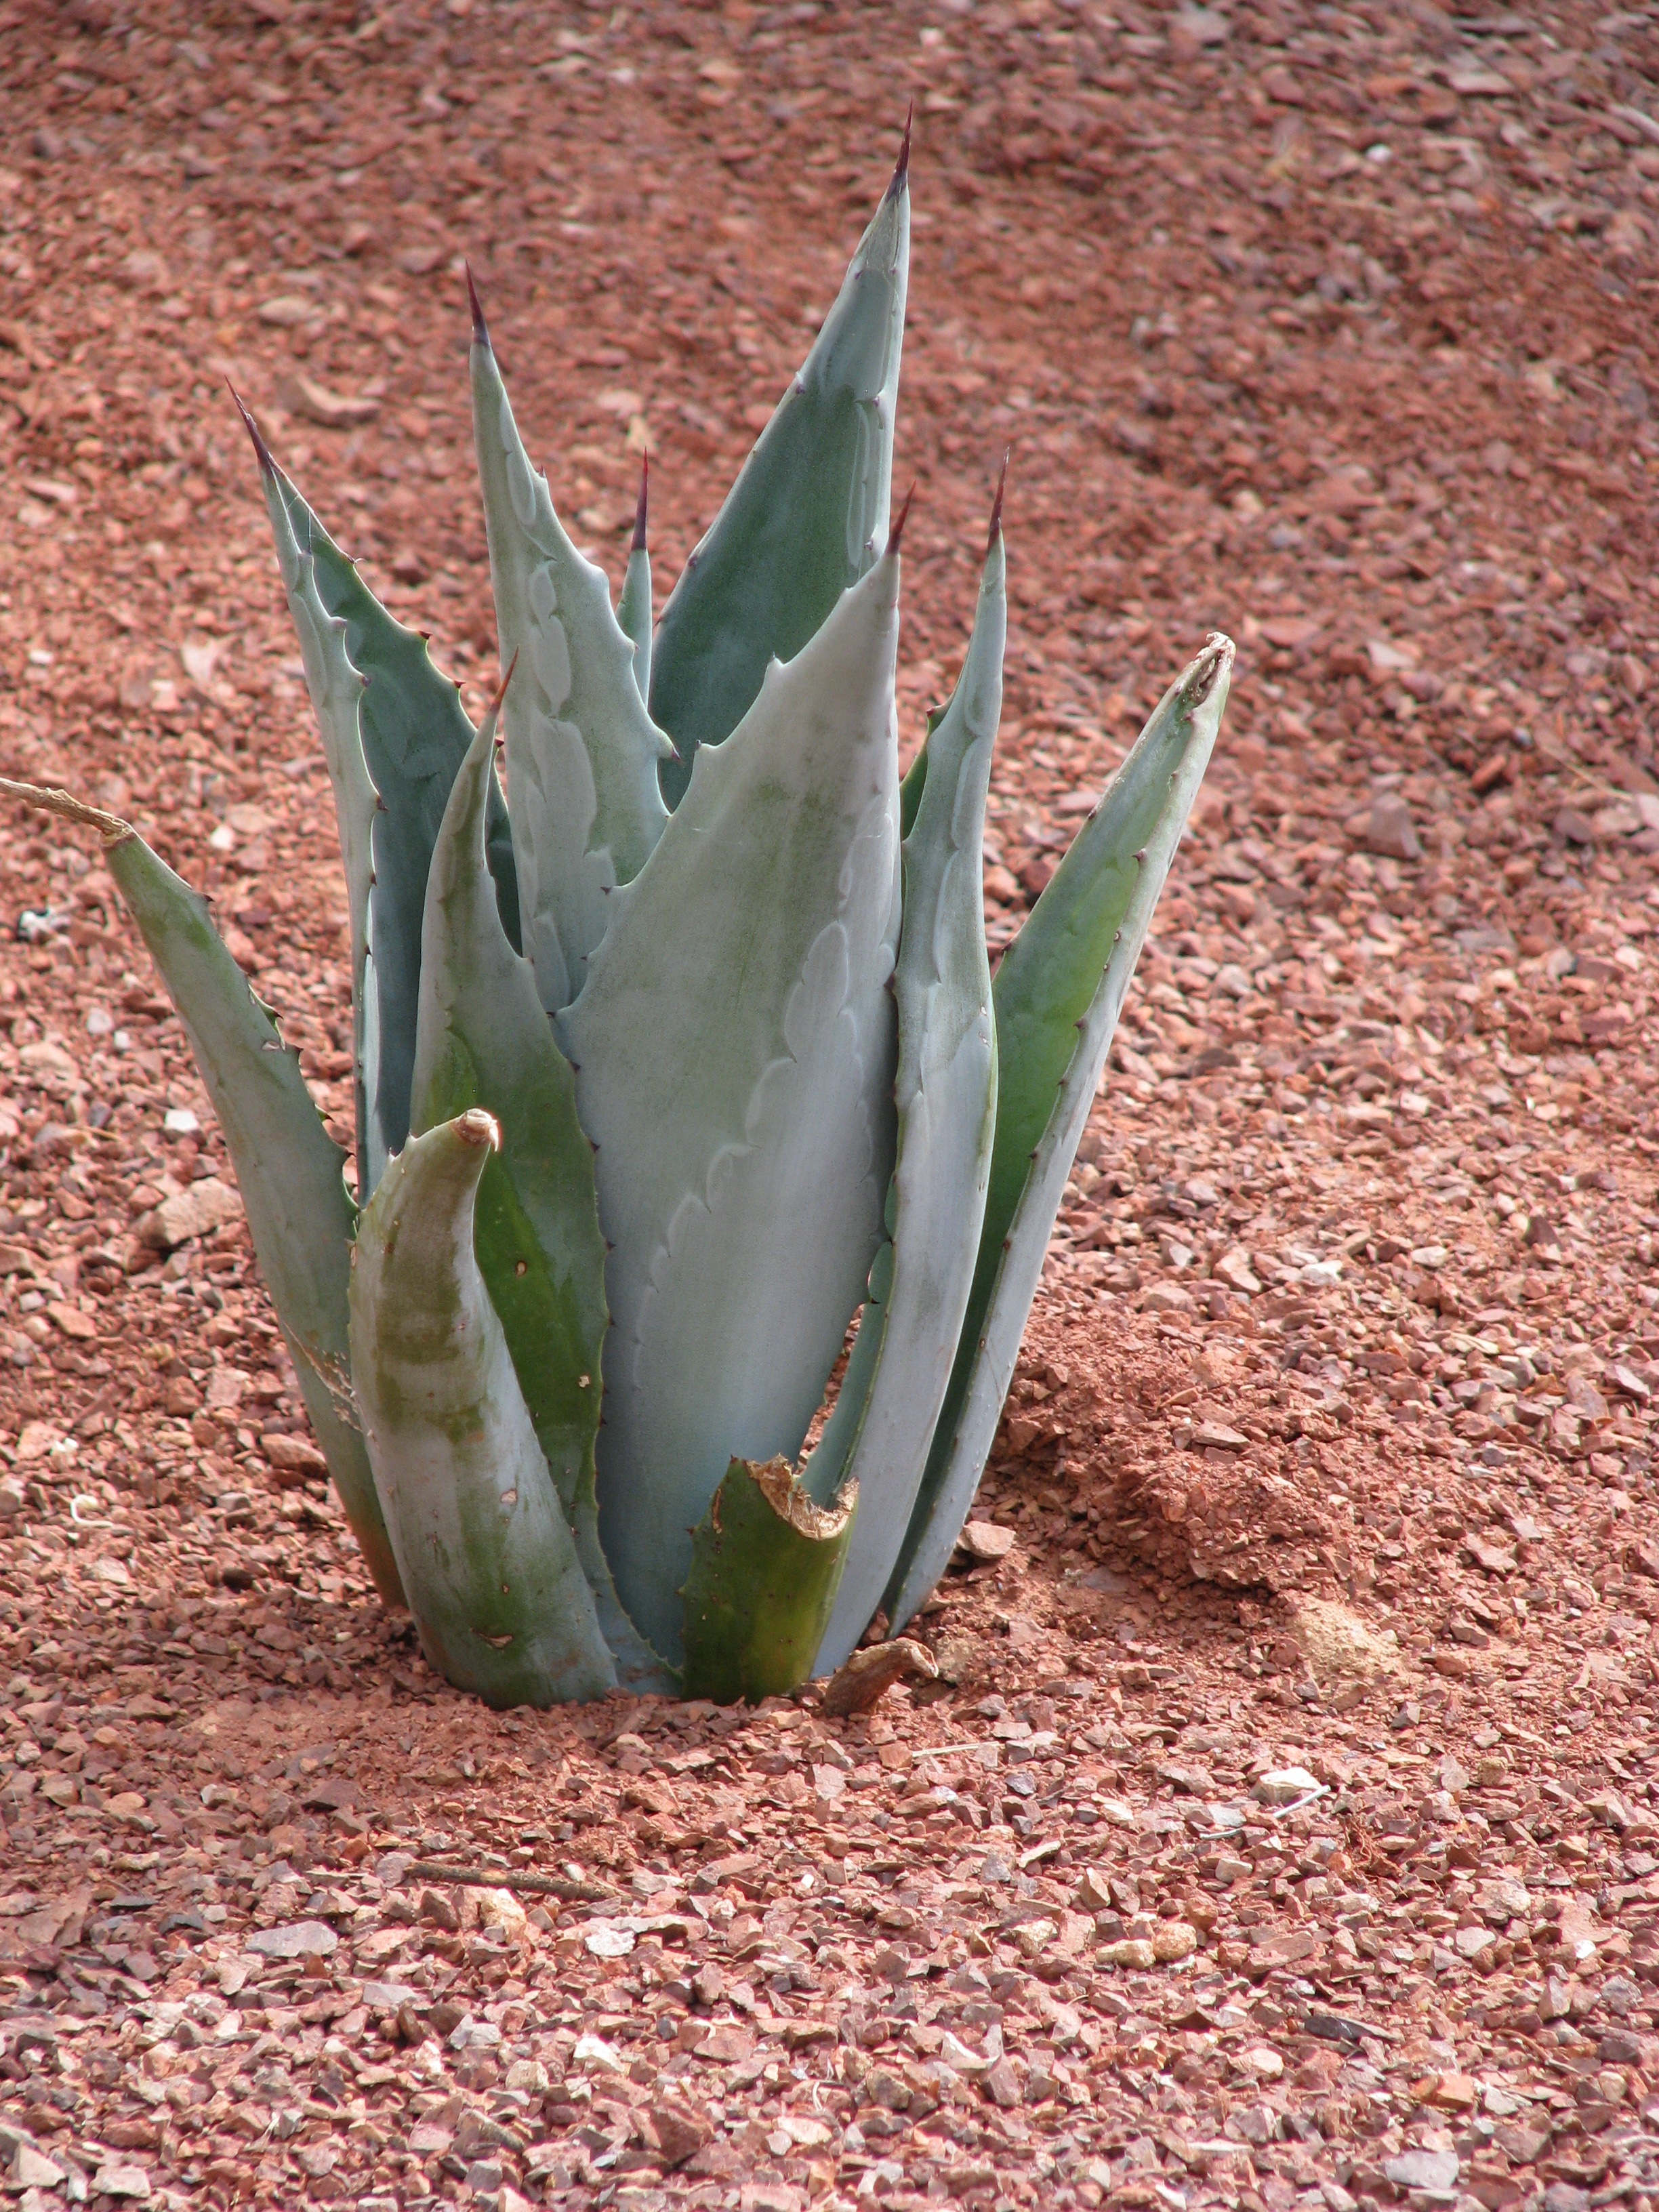
nature, cactus, growth, plant, leaf, desert, flower, summer, green, natural, soil, botany, succulent, flora, botanical, aloe, agave, xanthorrhoeaceae, flowering plant, plant stem, land plant, agave azul